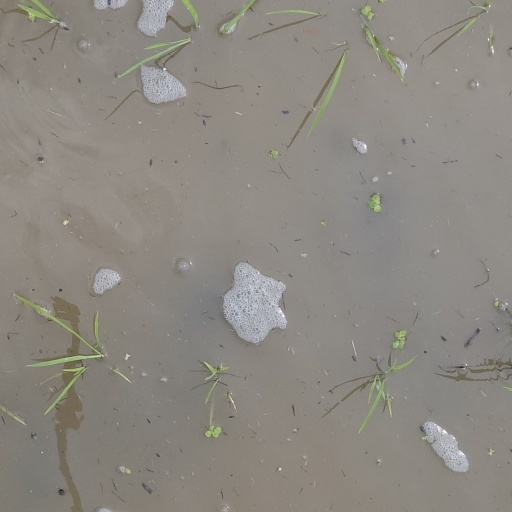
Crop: rice